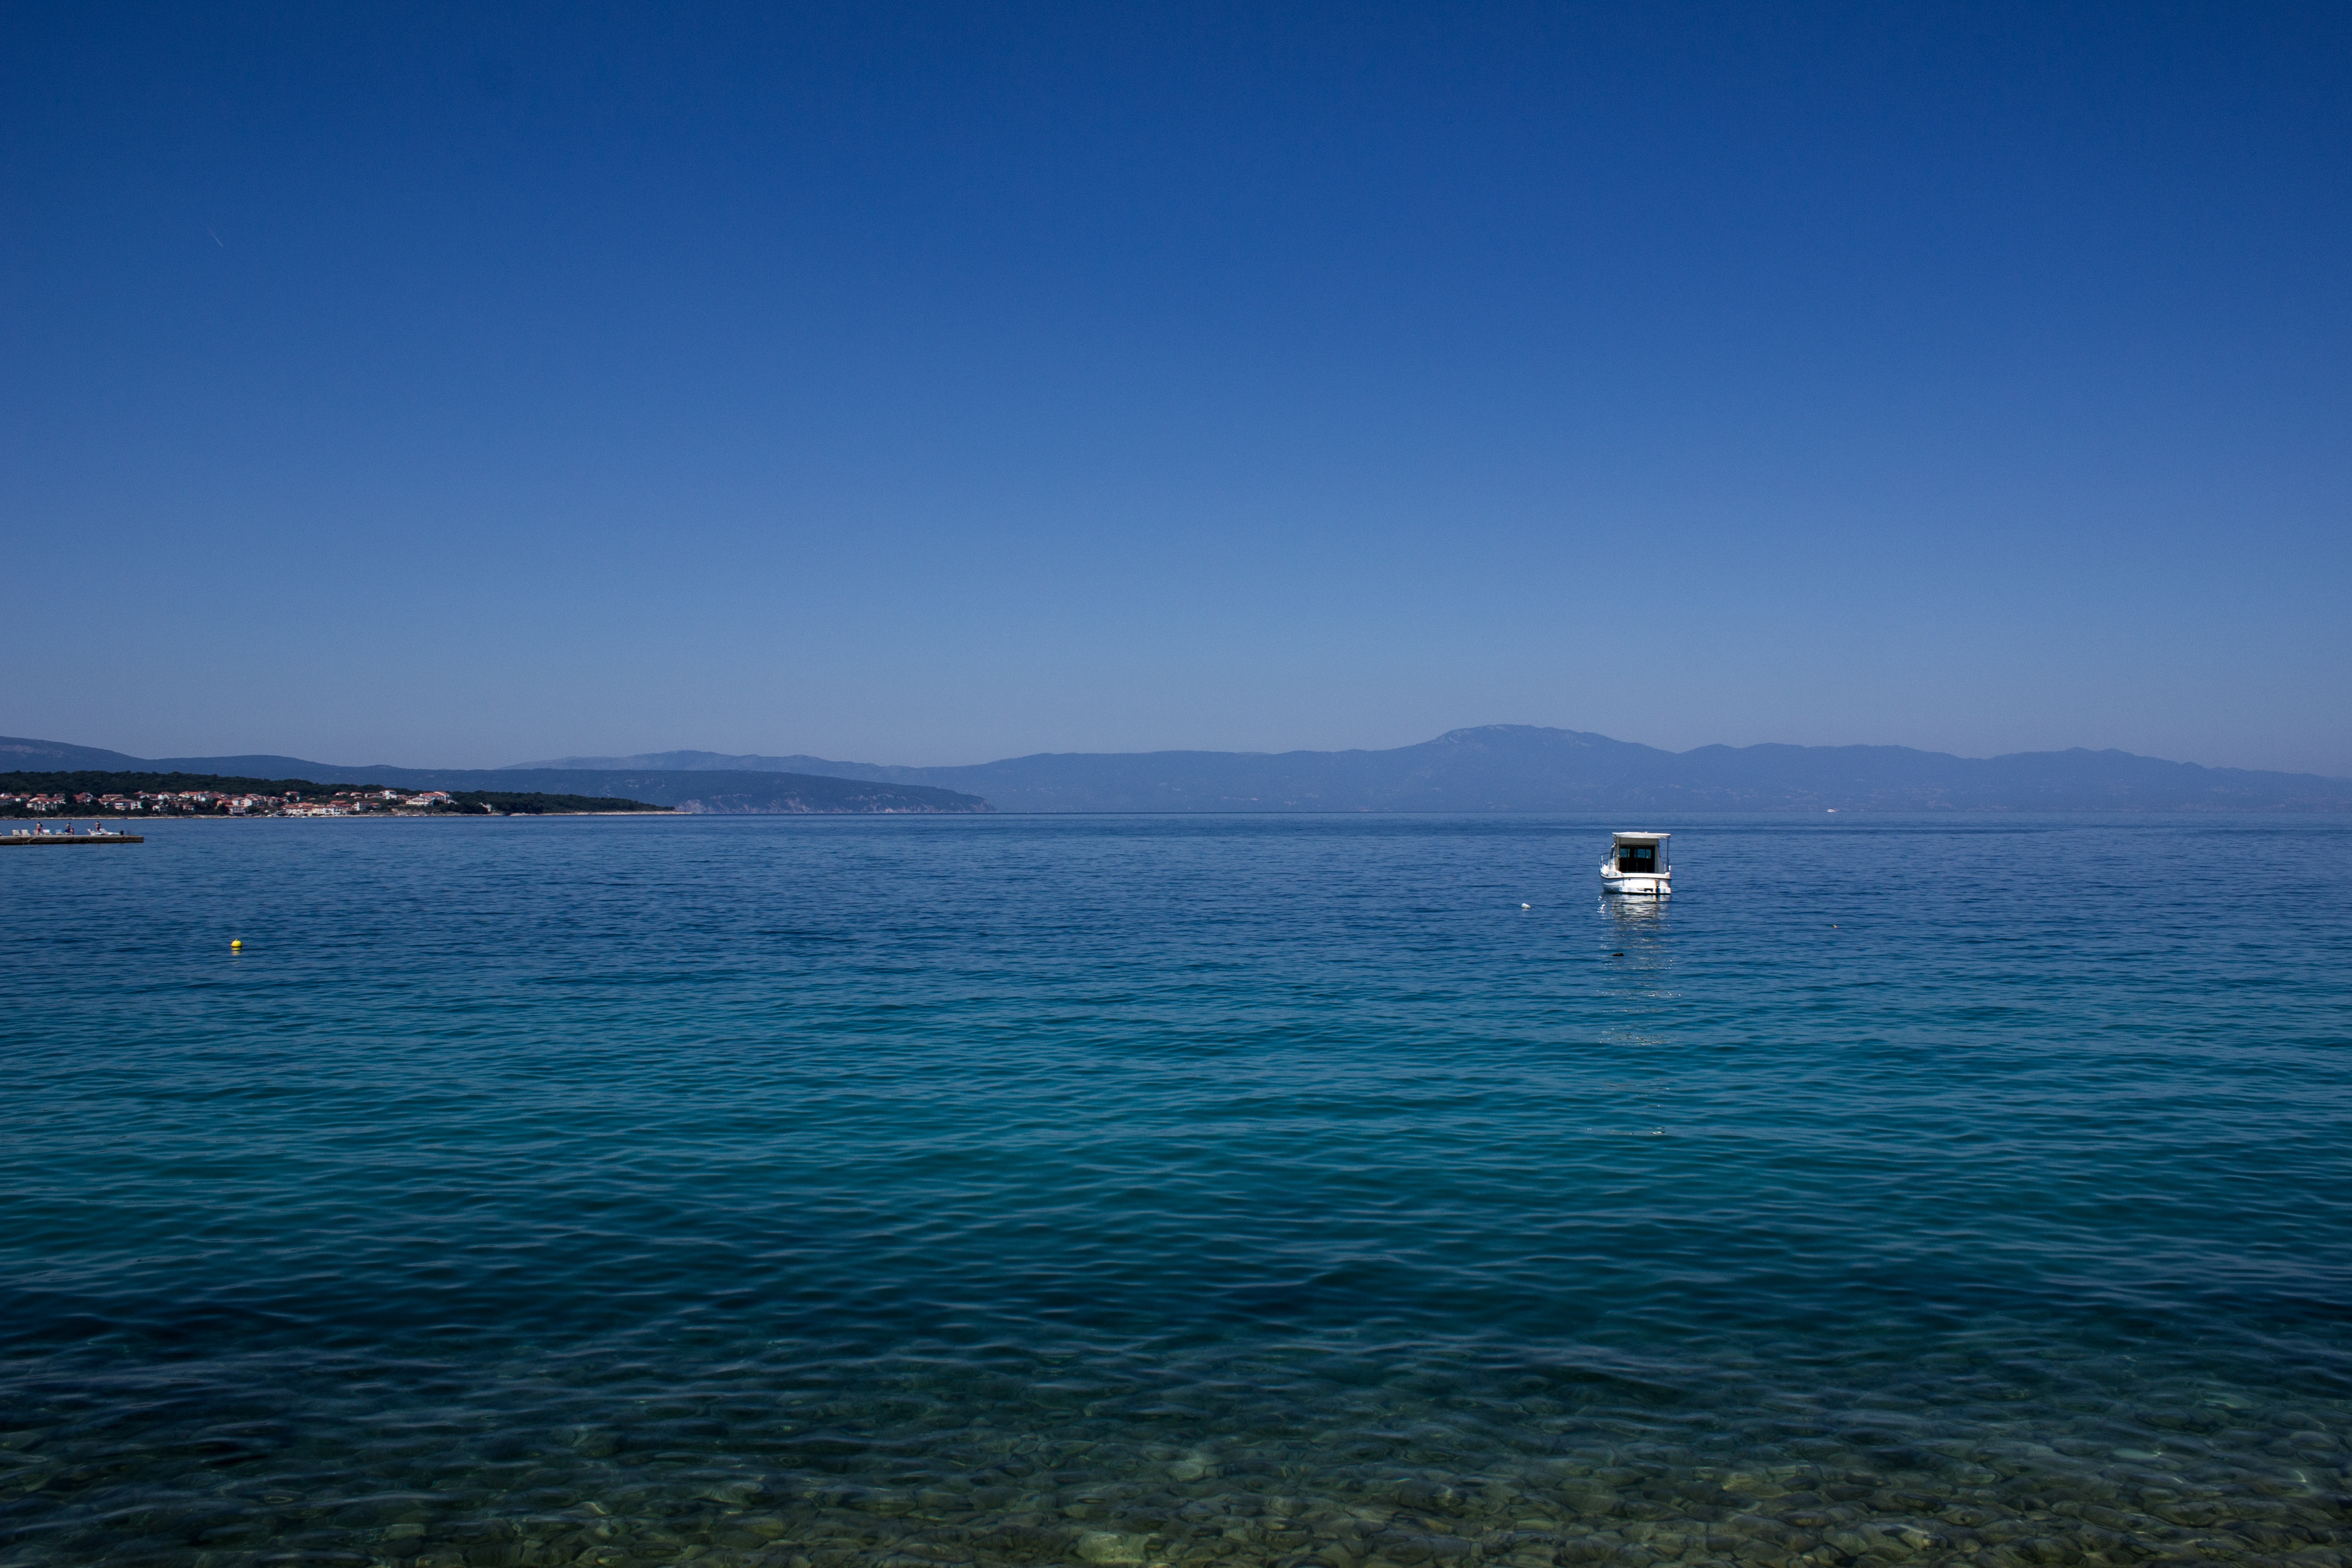
beach, landscape, sea, coast, water, ocean, horizon, mountain, boat, shore, wave, lake, ship, dusk, vessel, bay, island, blue, terrain, body of water, cape, adriatic, islet